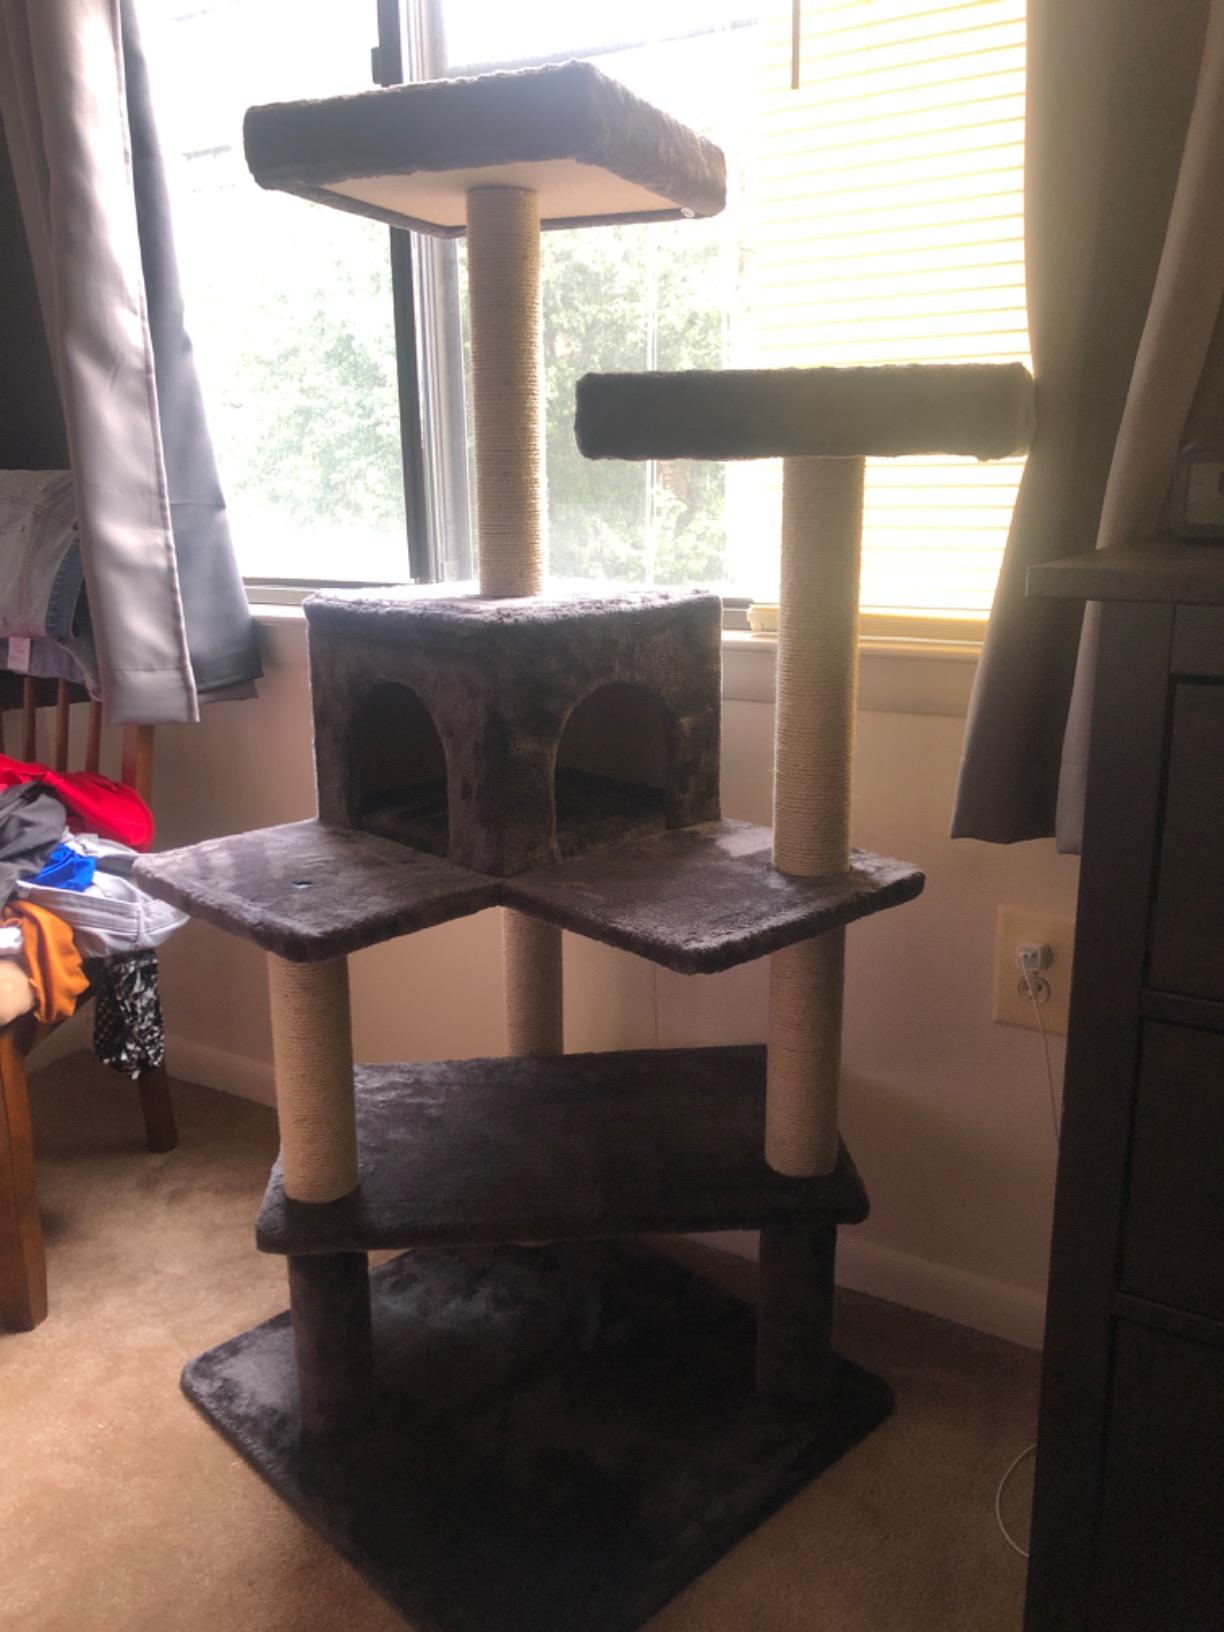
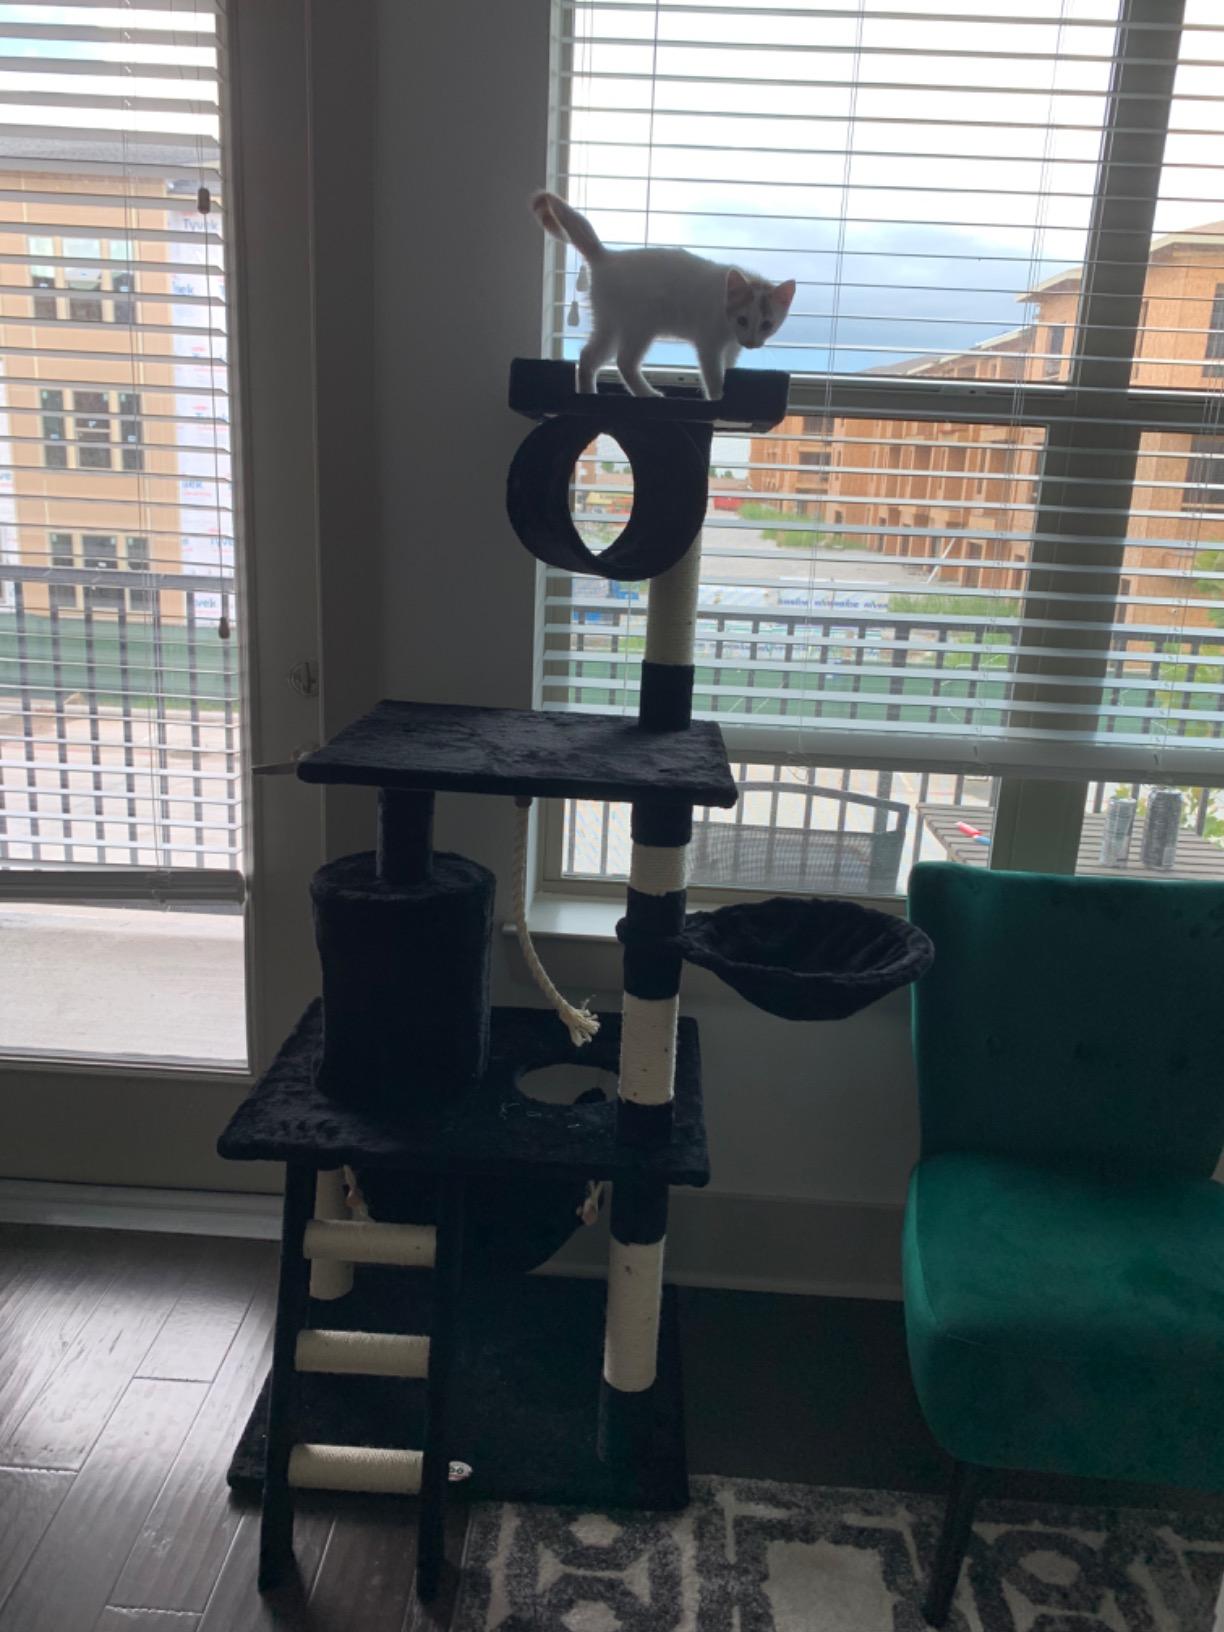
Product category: items_cat tree
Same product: no